The Fight (The Office)

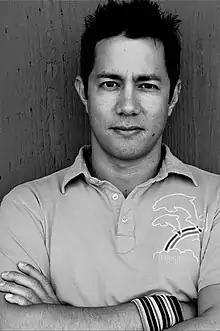

"The Fight" was written by Gene Stupnitsky and Lee Eisenberg, while Ken Kwapis served as the episode's director. The episode was the first entry of the series to be written by Stupnitsky and Eisenberg; it was also Kwapis' fifth episode directed. The episode guest starred comedian and actor Lance Krall, who portrayed Dwight's sensei, Ira. B. J. Novak, who portrays Ryan Howard in the series, noted that when the episode was being filmed, the majority of the cast and crew called it "'Karate', or 'The Dojo', since the most memorable scenes involve a karate fight." Novak explained that the episode centered on the effects of procrastination "carried to the nth degree". However, he noted that it was more memorable as "the episode in which Steve Carell and Rainn Wilson jump-kick each other in public to try to prove a point."